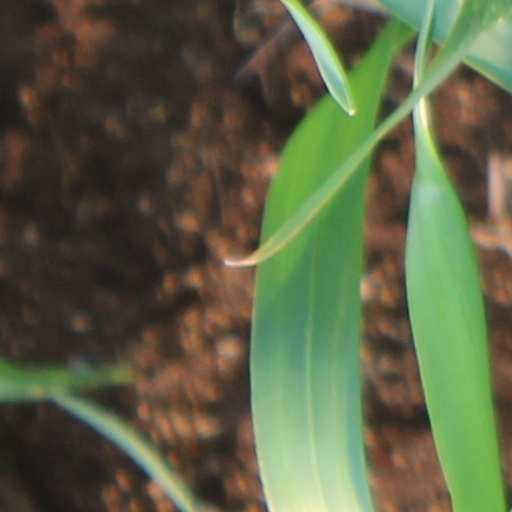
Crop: wheat